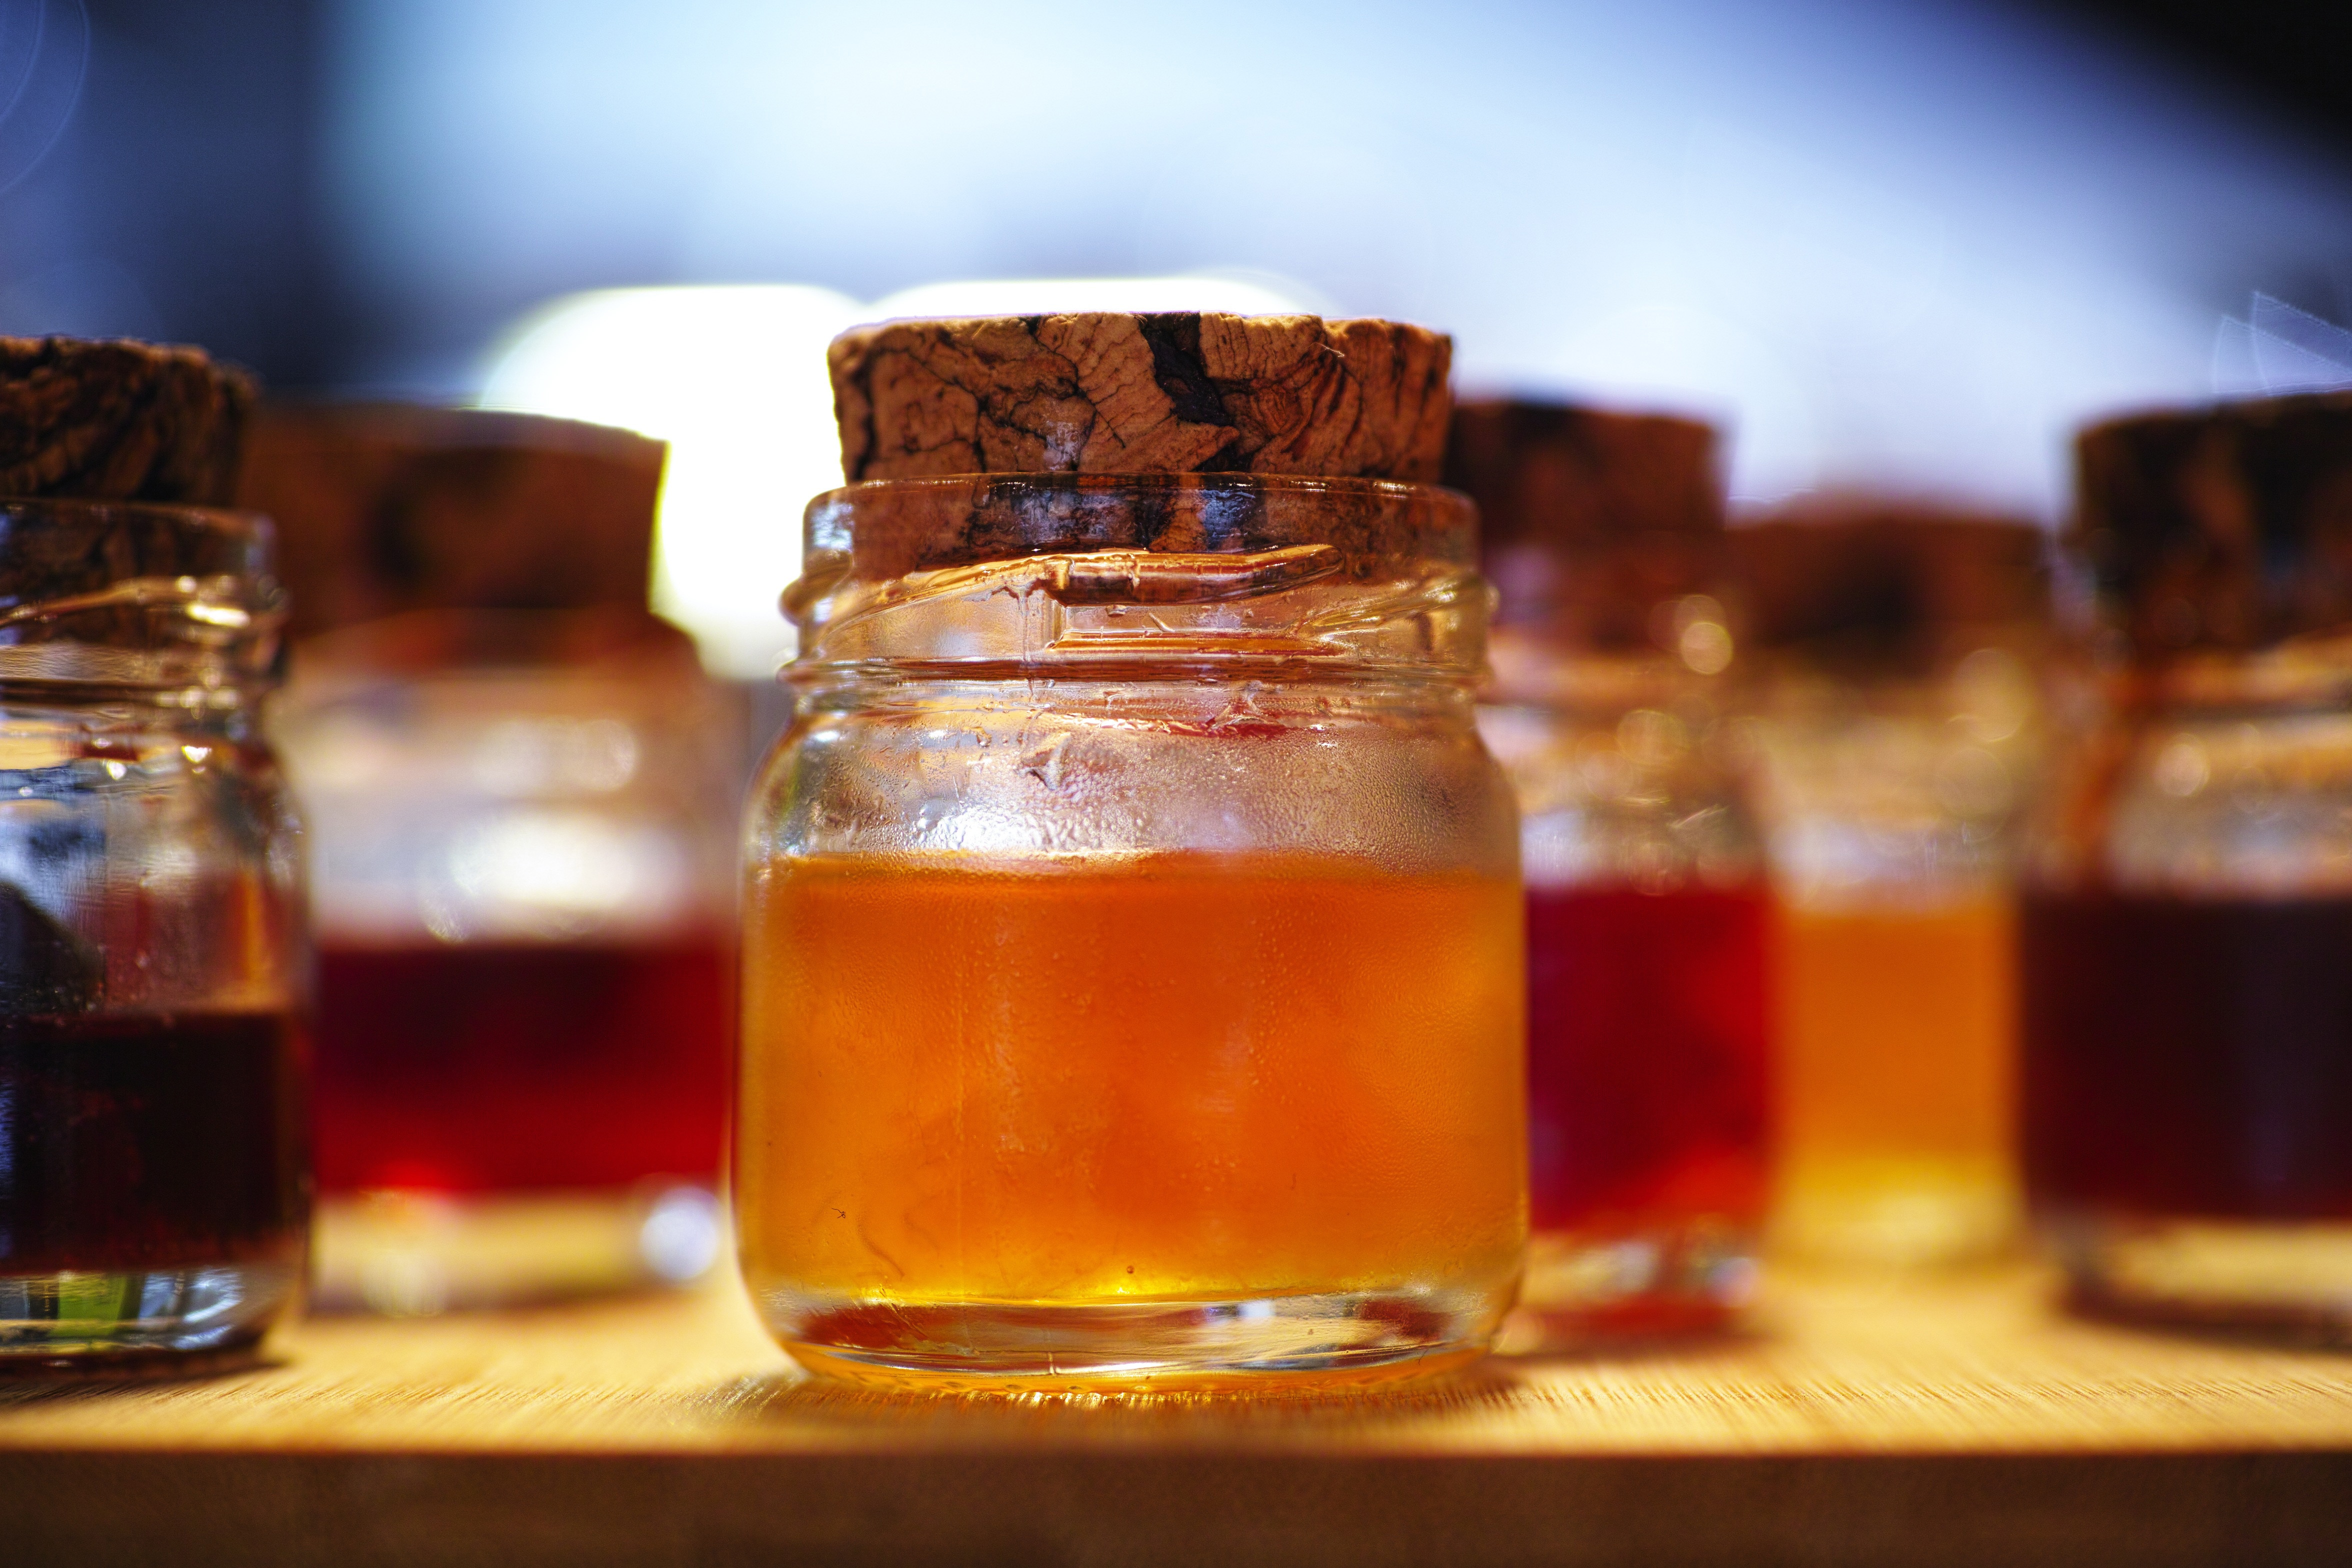
drink, distilled beverage, alcoholic beverage, old fashioned, liqueur, alcohol, sazerac, Godfather, amaretto, Crodino, cocktail, beer, beer cocktail, whisky, lager, old fashioned glass, dark n stormy, manhattan, boilermaker